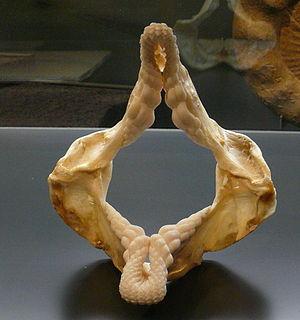
Le genre Heterodontus est un genre de requins primitifs. La famille et l'ordre de ce groupe sont monotypiques.